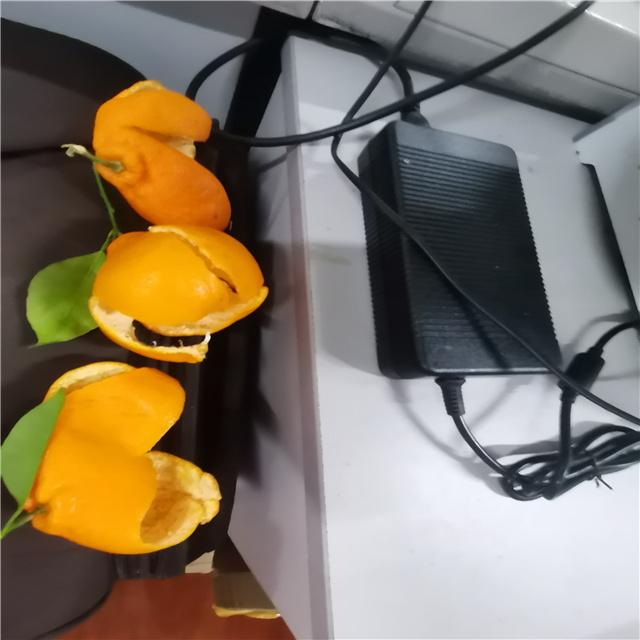
Label: peels